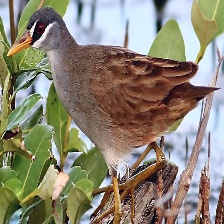
Species: WHITE BROWED CRAKE
Scientific name: AMAURORNIS CINEREA